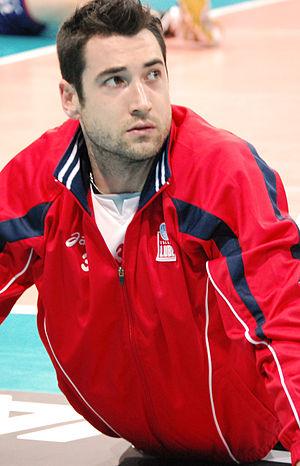
Cristian Savani est un joueur de volley-ball italien né le 22 février 1982 à Castiglione delle Stiviere. Il mesure 1,95 m et joue réceptionneur-attaquant. Il totalise 41 sélections en équipe nationale d'Italie.